Roman Britain

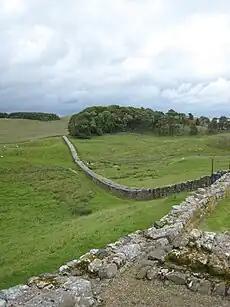
Hadrian's Wall viewed looking east from Housesteads Roman Fort (Vercovicium)

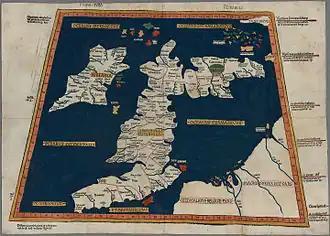
"Prima Europe tabula". A 1486 woodcut copy of Ptolemy's 2nd-century map of Roman Britain

A new crisis occurred at the beginning of Hadrian's reign (117): a rising in the north which was suppressed by Quintus Pompeius Falco. When Hadrian reached Britannia on his famous tour of the Roman provinces around 120, he directed an extensive defensive wall, known to posterity as Hadrian's Wall, to be built close to the line of the Stanegate frontier. Hadrian appointed Aulus Platorius Nepos as governor to undertake this work who brought the ' legion with him from '. This replaced the famous ", whose disappearance has been much discussed. Archaeology indicates considerable political instability in Scotland during the first half of the 2nd century, and the shifting frontier at this time should be seen in this context.